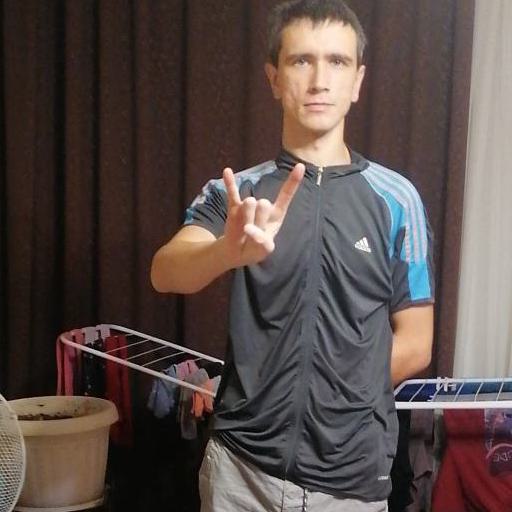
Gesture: rock